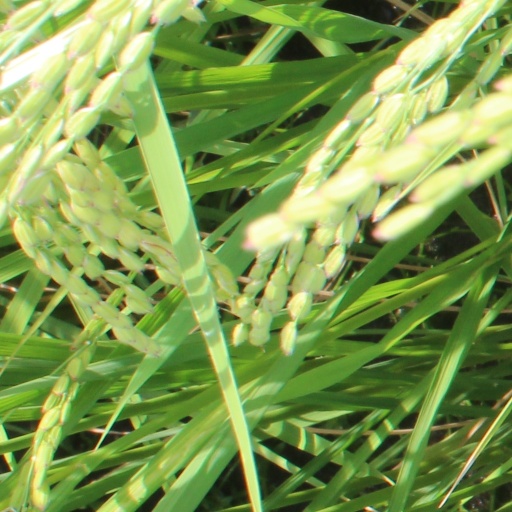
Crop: rice